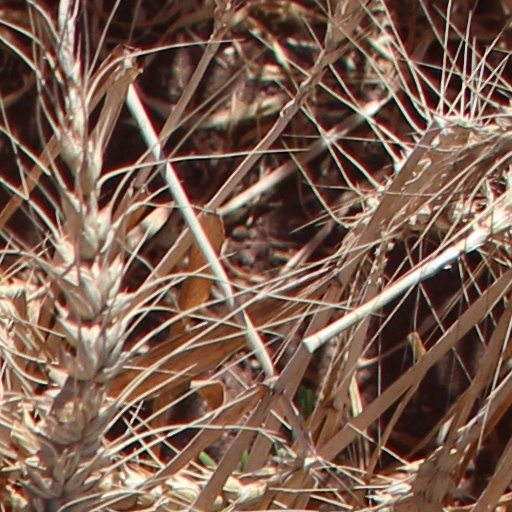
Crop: wheat